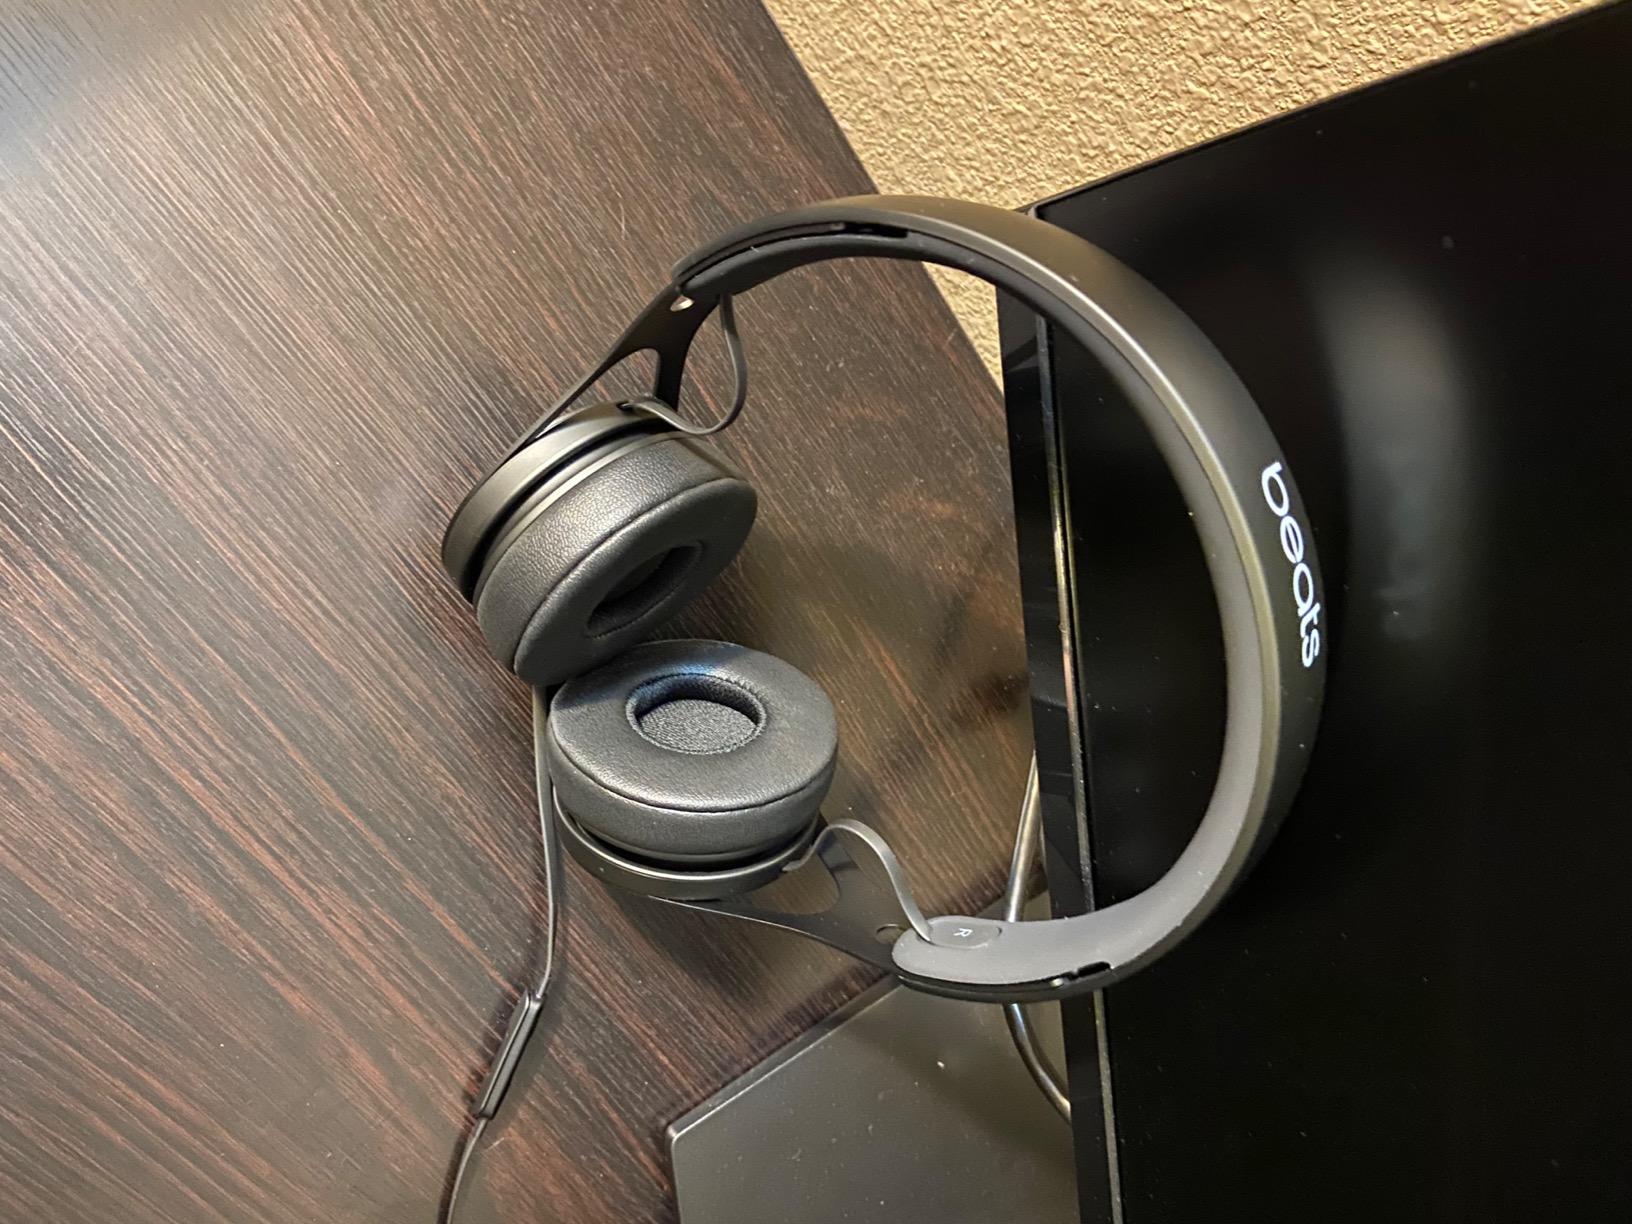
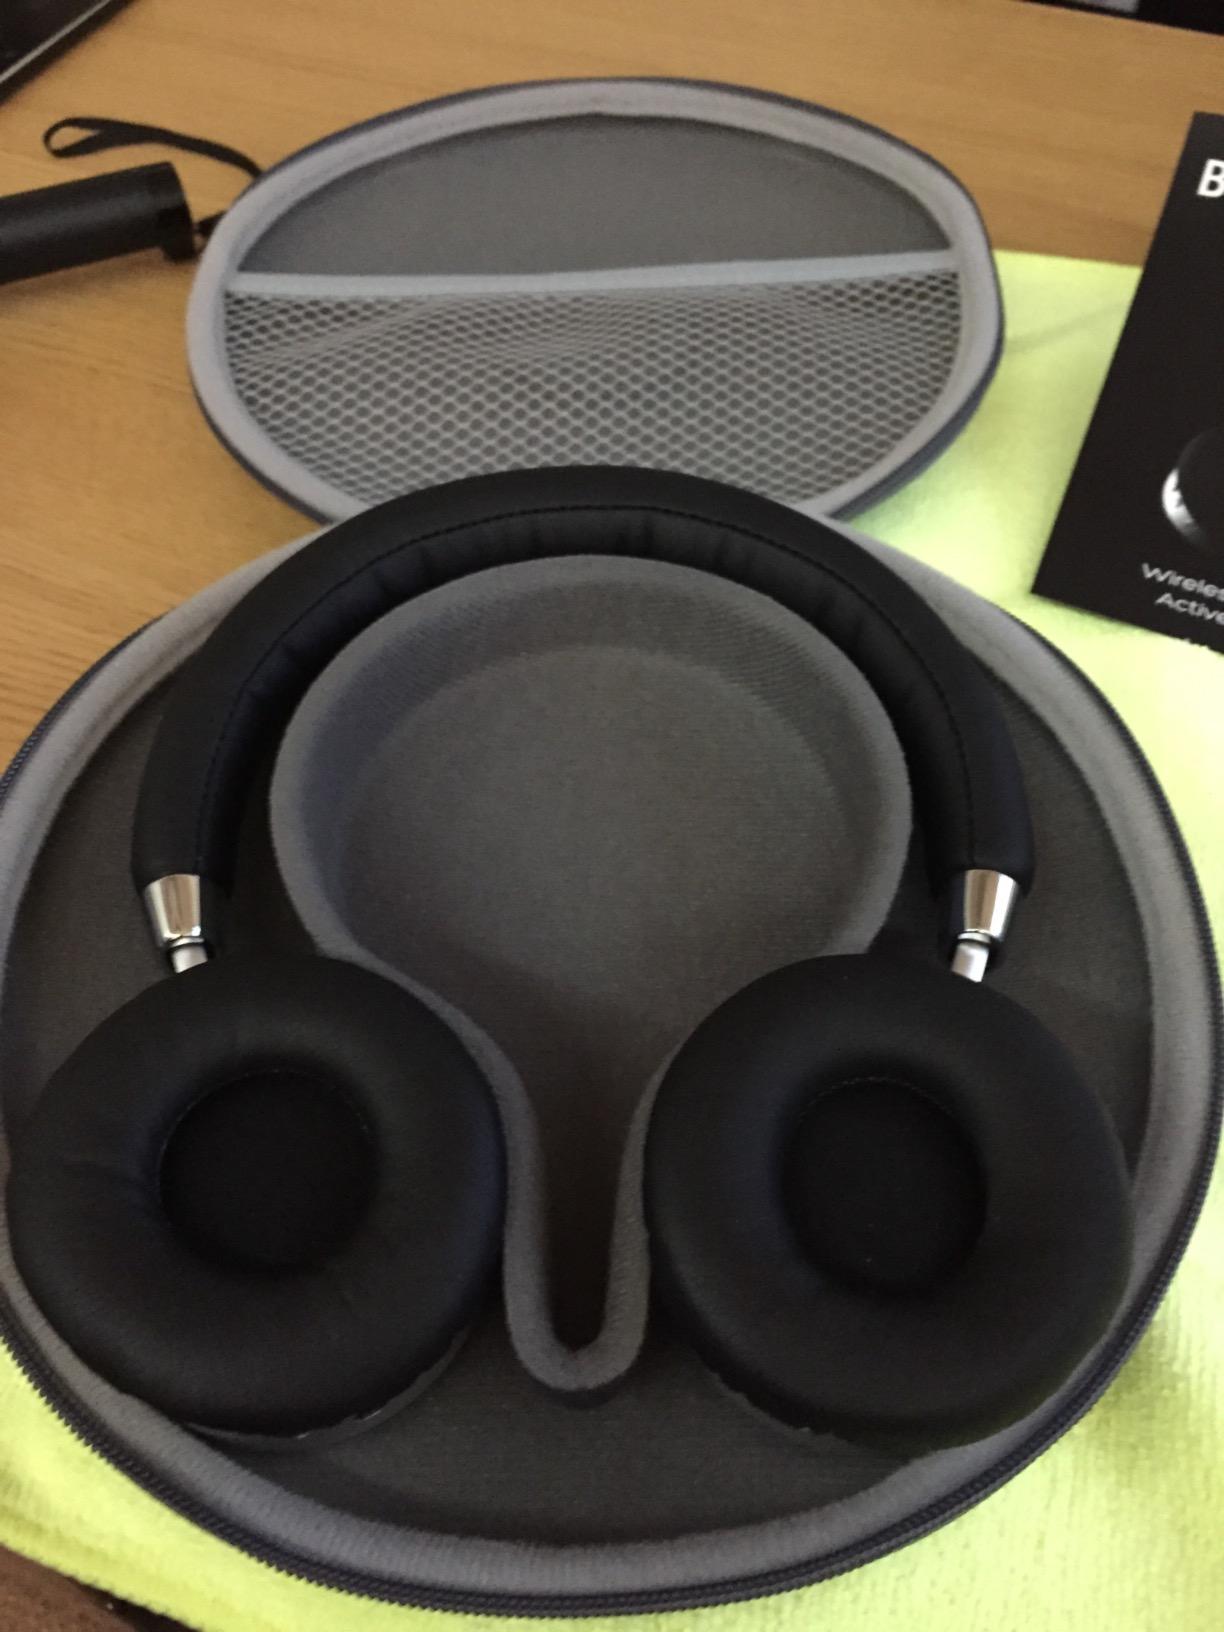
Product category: headphones
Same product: no